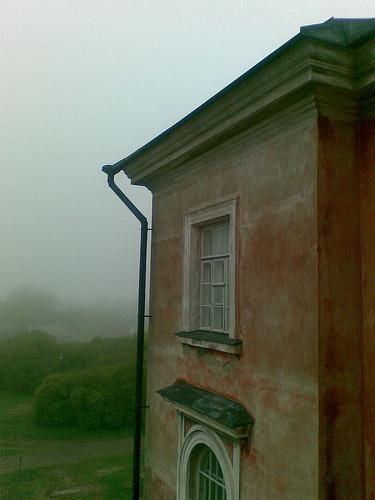
Weather: foggy or hazy